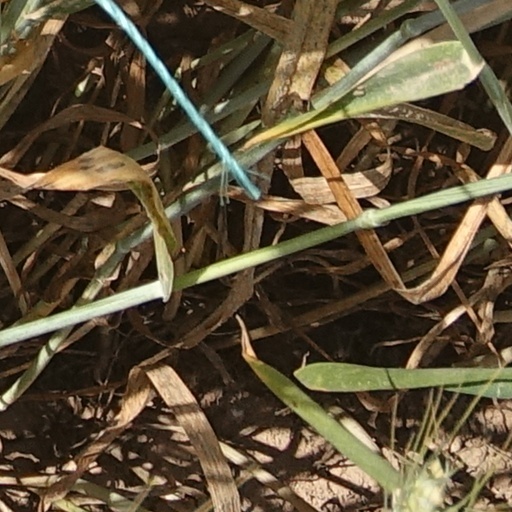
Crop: wheat